NC State Wolfpack football

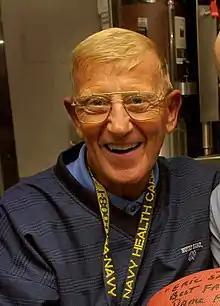
Coach Lou Holtz (1972-75)

In 1972, State hired Lou Holtz away from William & Mary as head coach. Holtz had a 33–12–3 record in four seasons at NC State. His Wolfpack teams played in four bowl games, going 2–1–1. Holtz's 1972 team finished 8–3–1, won the Peach Bowl over West Virginia and finished the season ranked No. 17 in the final AP poll. Holtz's 1973 team finished 9–3, won the Liberty Bowl and finished the season ranked No. 16 in the final AP poll. The 1974 team finished 9–2–1, tied Houston in the Bluebonnet Bowl and finished the season ranked No. 9 in the Coaches' poll and No. 11 in the AP poll. Holtz departed the Wolfpack after four seasons to become head coach of the NFL's New York Jets.